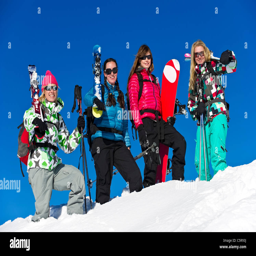
friends on a skiing and snowboarding holiday having fun